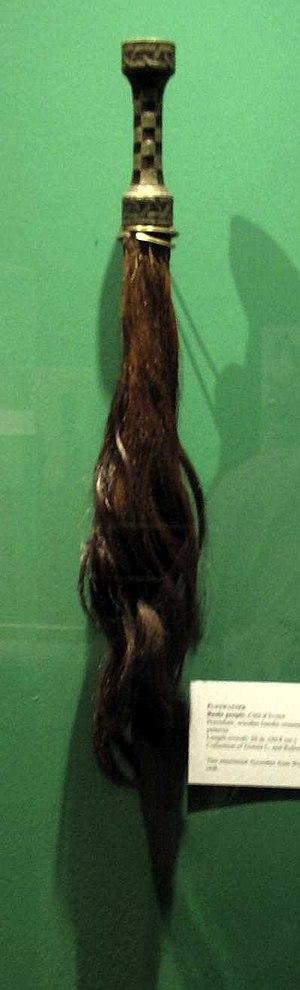
Un chasse-mouche est un ustensile destiné à chasser les mouches ou d'autres insectes cherchant à se poser sur le corps ou des aliments. Il est par exemple formé de long crins de cheval emboutis sur un manche de bois.